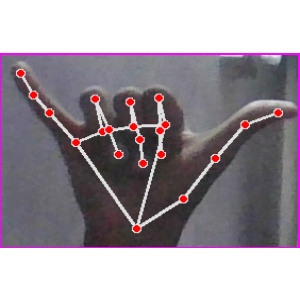
अक्षर: य